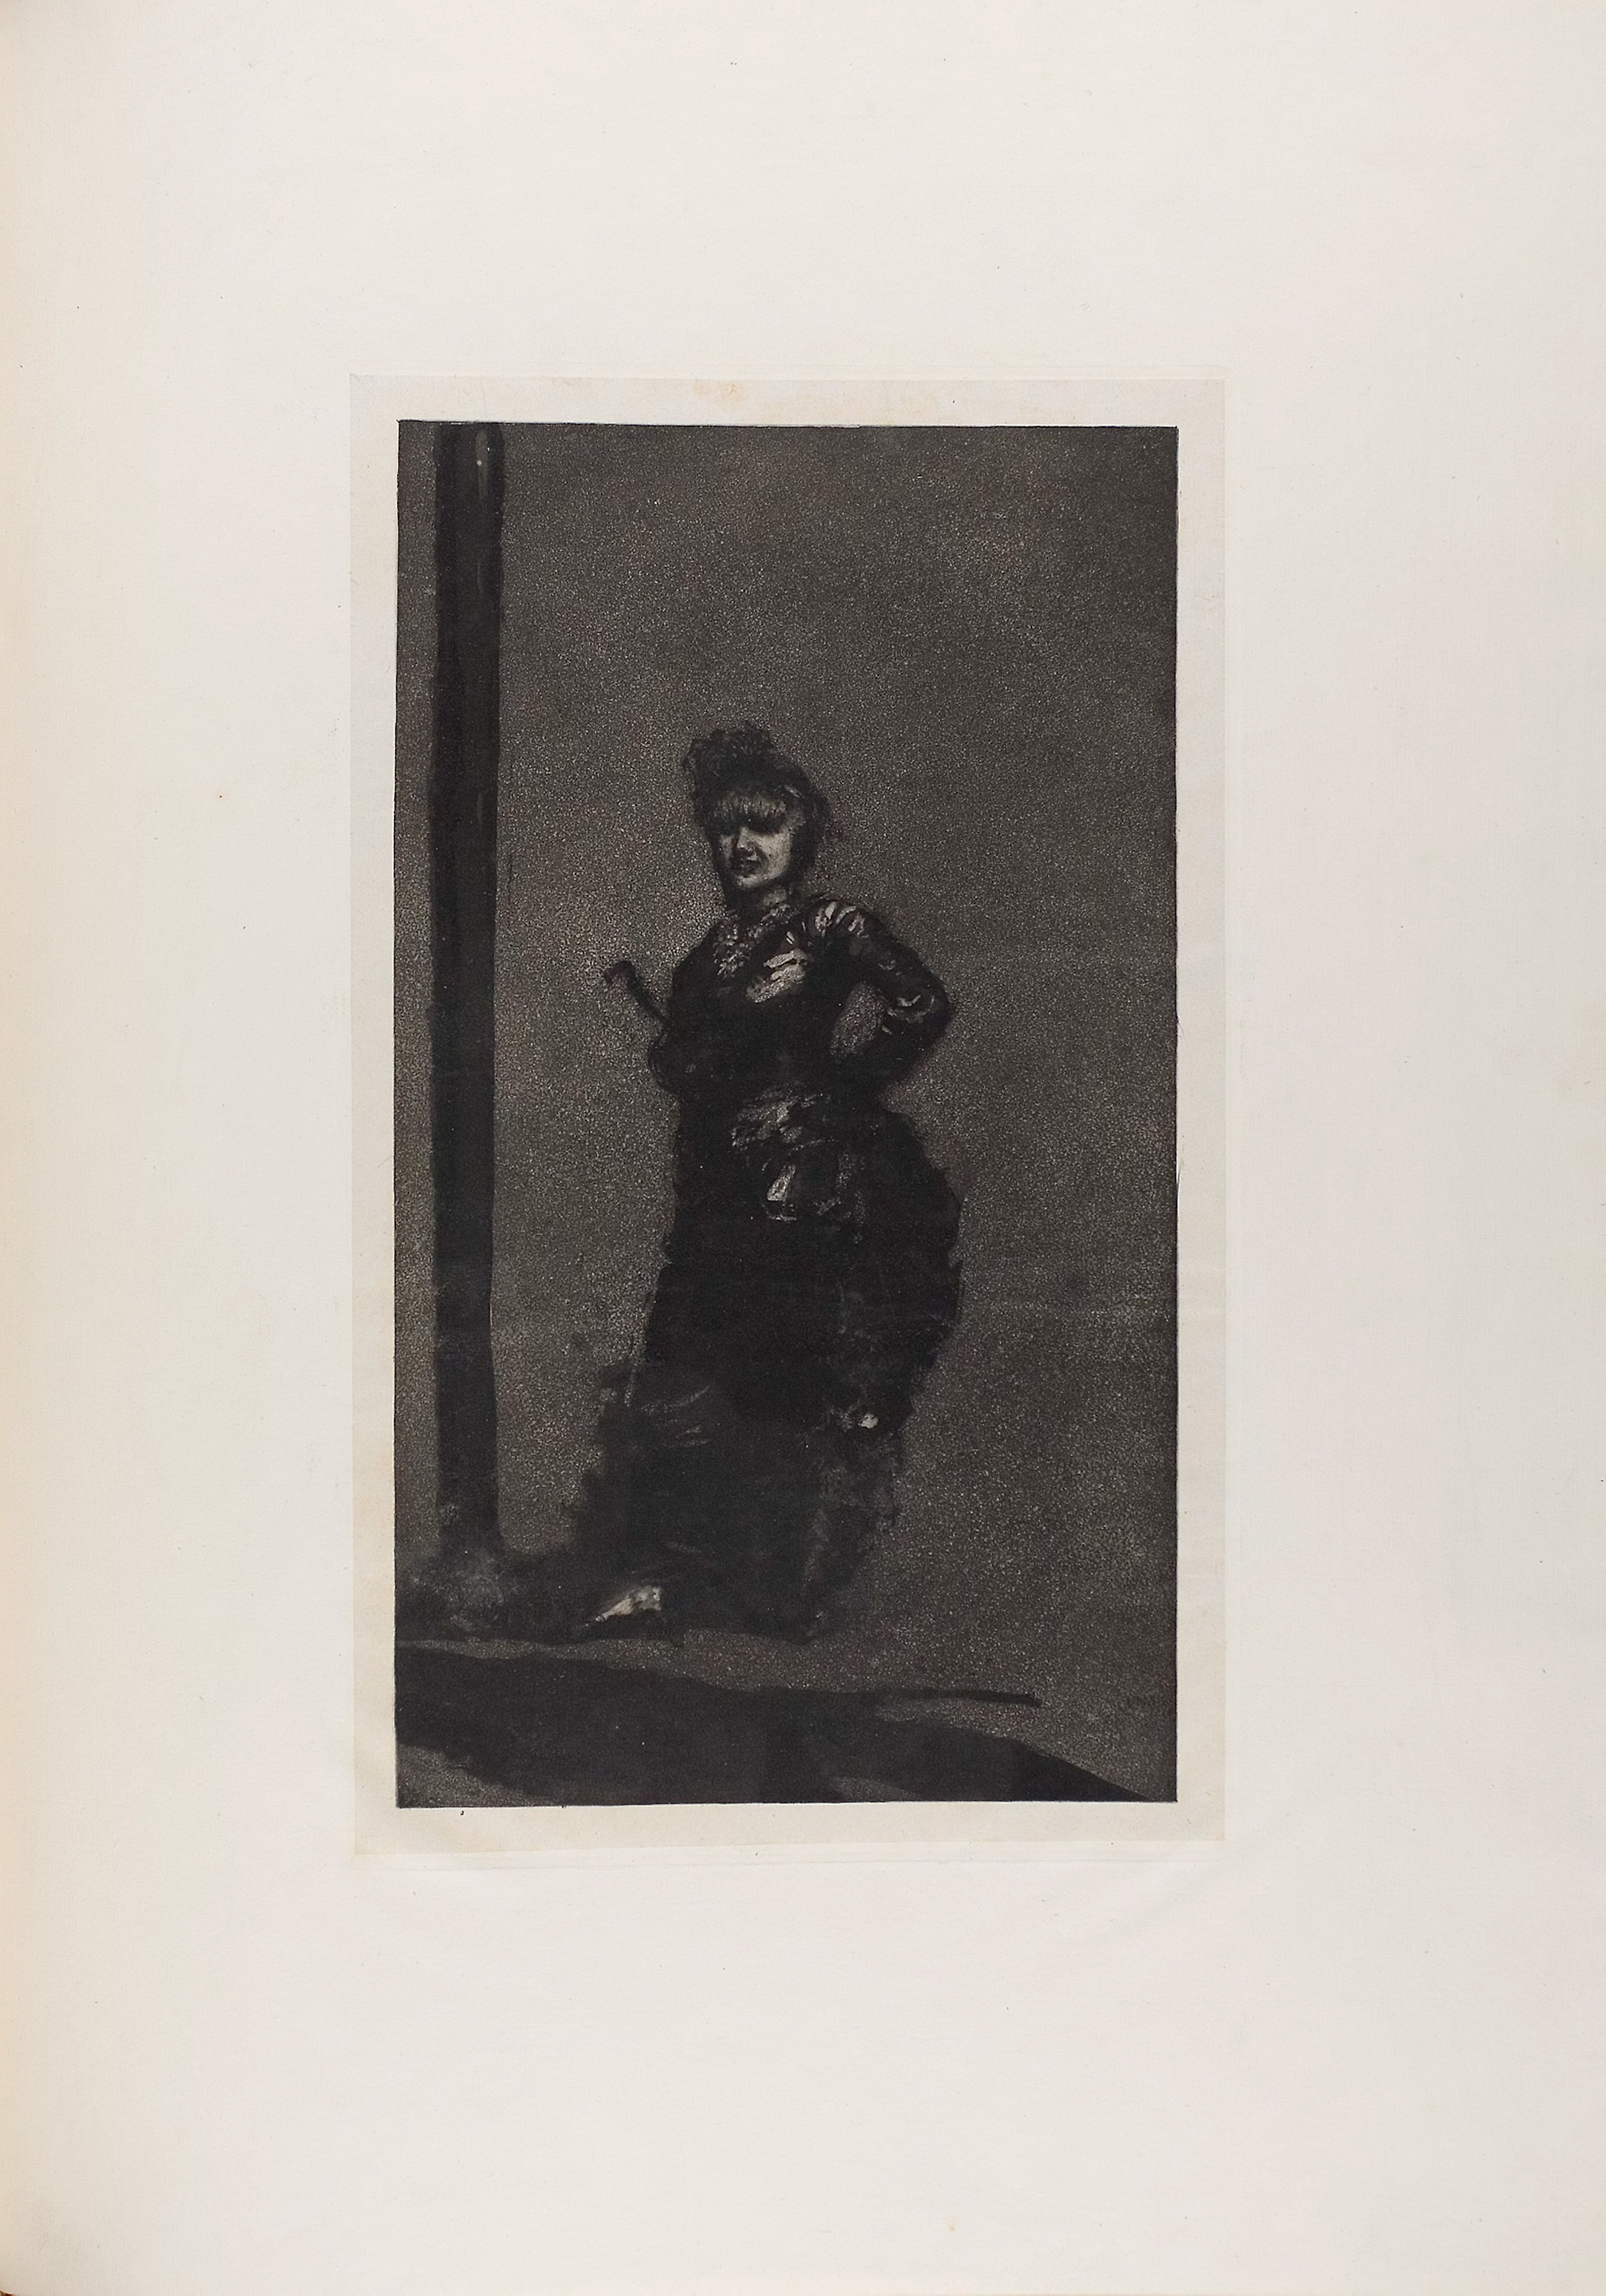
photograph, art, modern art, art gallery, picture frame, painting, visual arts, museum, artwork